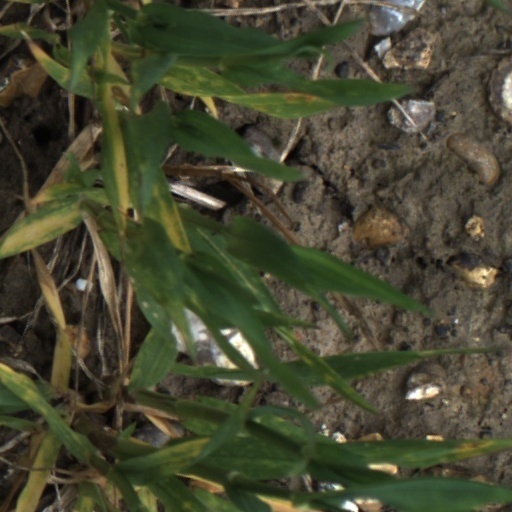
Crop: wheat